Anti-Masonic Party

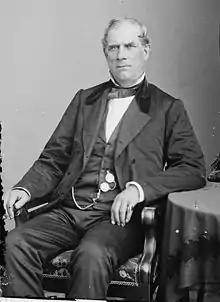
Thurlow Weed, newspaper editor who helped form the Anti-Masonic Party

The Anti-Masonic Party was formed in Upstate New York in February 1828. Anti-Masons were opponents of Freemasonry, believing that it was a corrupt and elitist secret society which was ruling much of the country in defiance of republican principles. Many people regarded the Masonic organization and its adherents involved in government as corrupt.